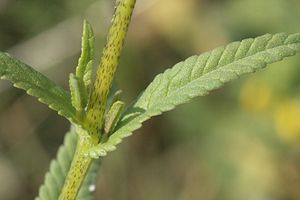
Stor skjaller / Galleri
Stor skjaller er en enårig plante med lysegule blomster, som ses i maj til august. Planten er en halvsnylter, der især udnytter forskellige græsater som værtplanter. Derved kan den skade udbyttet af foderplanter. Omvendt kan arten benyttes til at undertrykke græsserne i dyrkede blomsterenge.